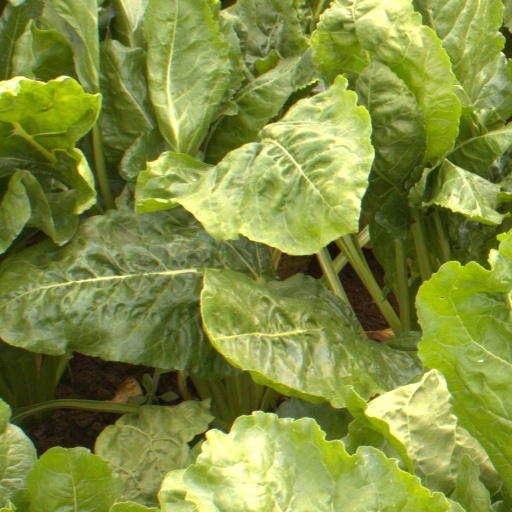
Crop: sugar beet